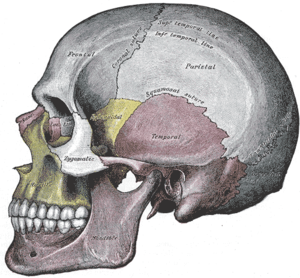
Kranium / Suplerende billeder
Et kranium er hvirveldyrs benede struktur, som er hovedets skeletdel. Kraniets formål er at beskytte hjernen og fungere som en naturlig hjelm og støtte ansigtet. Herudover fungerer kraniet også som hæfte for muskler, der er involveret i tygge- og hovedbevægelser.